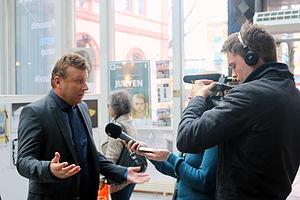
Vebjørn Selbekk est un journaliste norvégien. Il est l'actuel rédacteur en chef du magazine Magazinet.